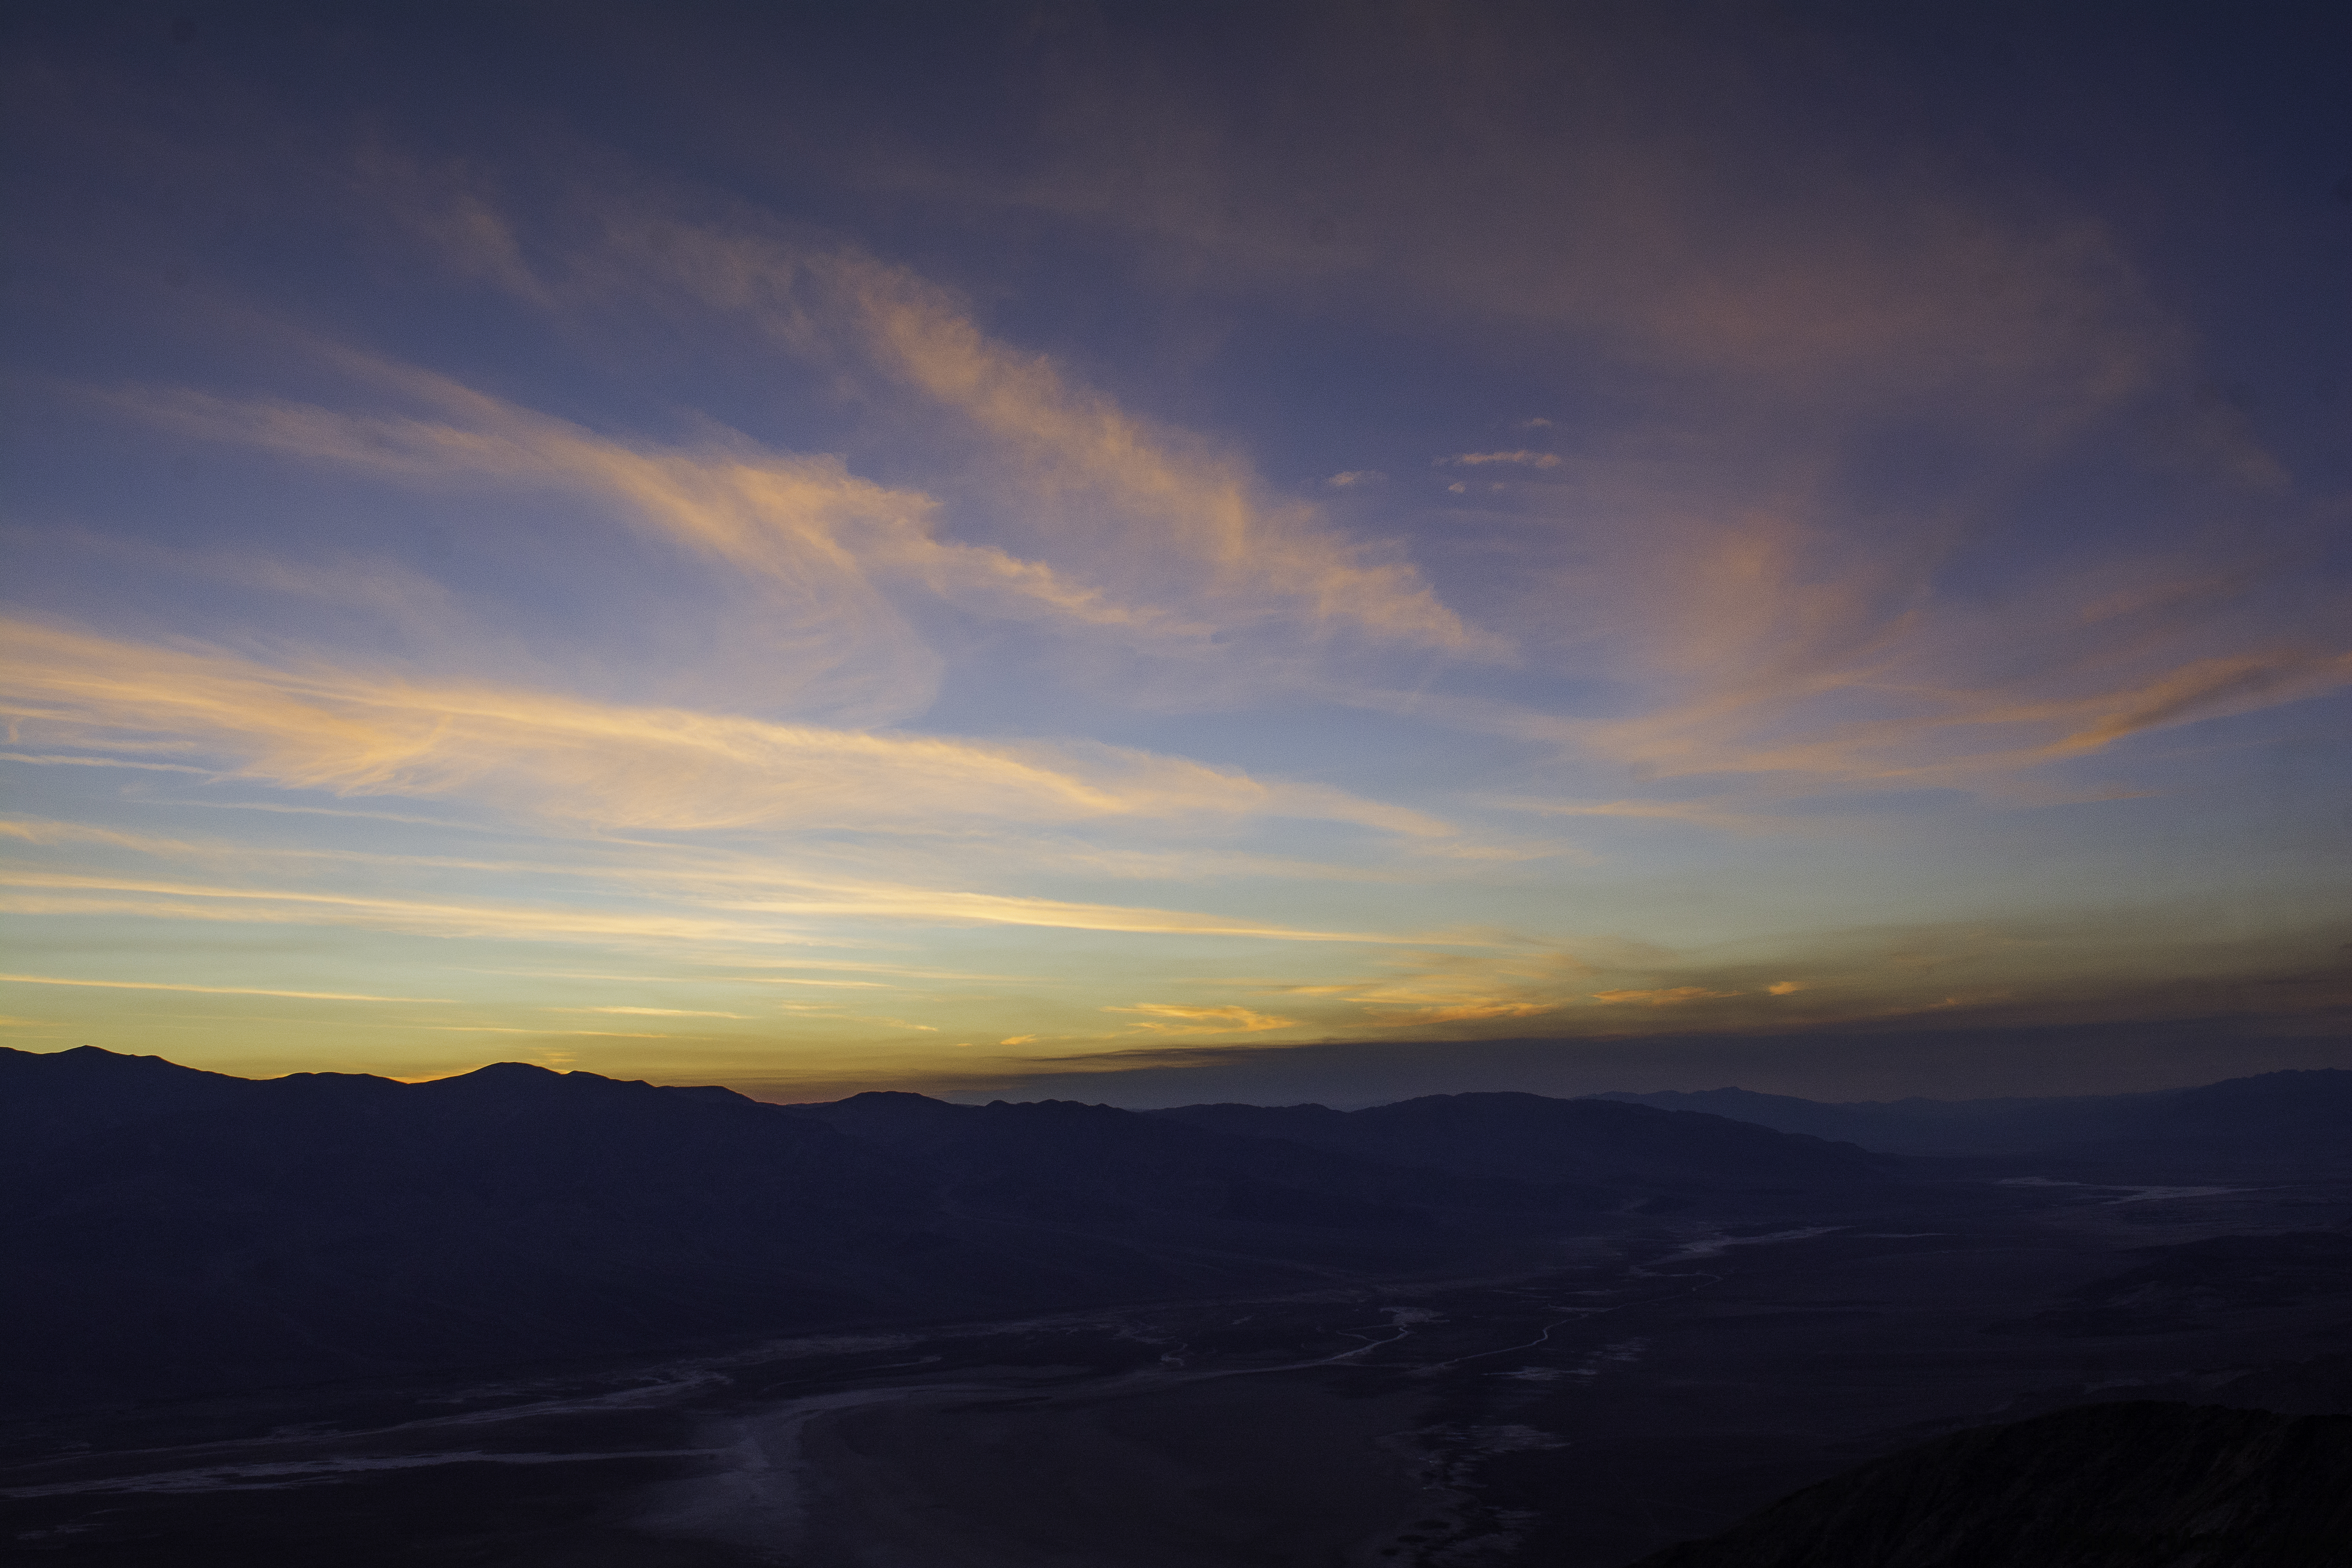
horizon, mountain, cloud, sky, sunrise, sunset, sunlight, morning, hill, dawn, mountain range, dusk, evening, plain, deathvalley, marccooper, devilsgolfcourse, artistspalette, afterglow, atmospheric phenomenon, mountainous landforms